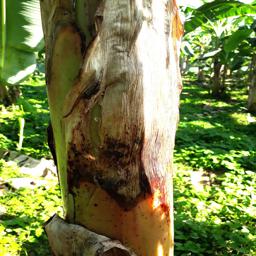
Label: BACTERIAL SOFT ROT